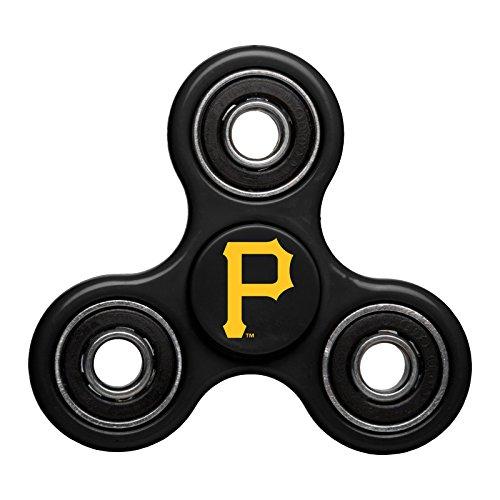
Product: MLB Diztracto Fidget Spinnerz - 3 Way
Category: Toys & Games | Novelty & Gag Toys | Fidget Toys | Fidget Spinners
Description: MLB Three Way Distractor Spinners.
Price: $5.37
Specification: Shipping Weight: 2.4 ounces (View shipping rates and policies)|ASIN: B07194FCCQ|Item model number: FIDMBSPIN3TMPPR|    #289    in Sports Fan Toys & Game Room    |    #70    in Fidget Spinners